Stefano Okaka

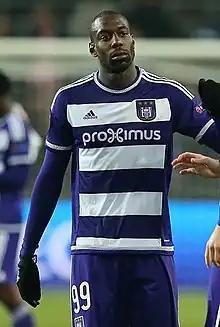
Okaka with Anderlecht in 2015

On 28 July 2015, Okaka joined Belgian side Anderlecht from Sampdoria for a reported fee of €3 million.